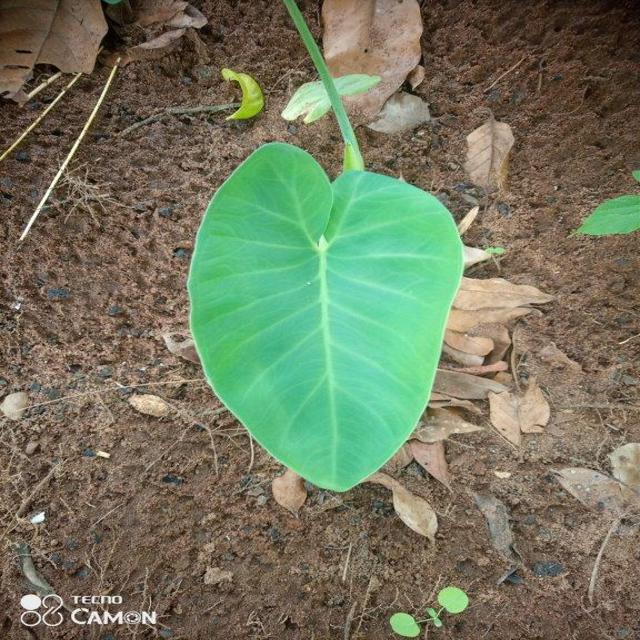
Label: Healthy